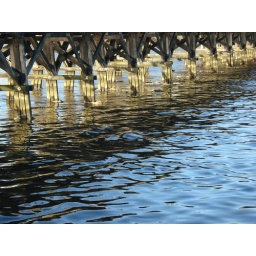
Old wooden bridge over the Milnerton Lagoon